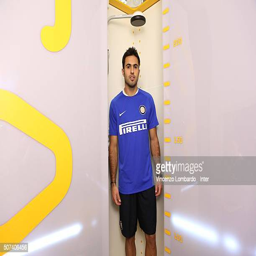
person during the check up